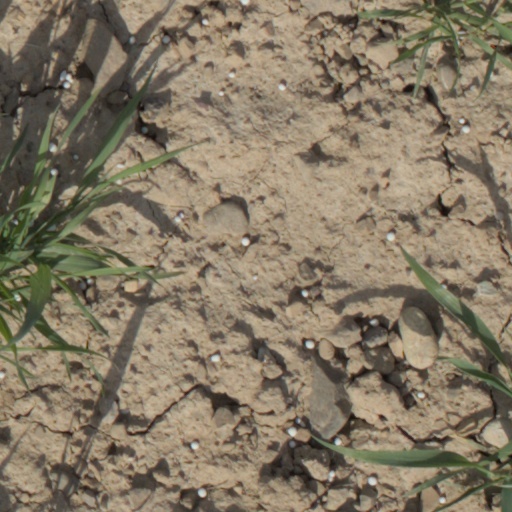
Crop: wheat